M1895 Colt–Browning machine gun

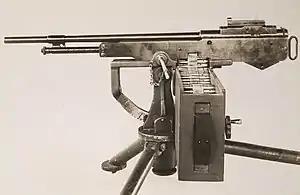
The Marlin M1917 used a different operating mechanism and bears only a passing resemblance to the M1895/14 it was based on.

The First Newfoundland Regiment of the British Army also purchased a Colt-Browning for training purposes in 1914. The M1895/14 Colt–Browning saw use in France by some Canadian infantry formations. Deploying to France in 1915, the 21st Battalion, CEF used .303-caliber M1895/14 machine guns in combat, as did the 10th Battalion, CEF which employed them until mid-1917 when they were replaced by the Lewis gun. The Colts were reallocated to equip formations of the Belgian Exile Army. The French also tested the Colt and some were used in early aircraft for testing. Additional Colt guns were sent to the Russians, who used them extensively.